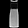
Label: Dress